Nun Monkton

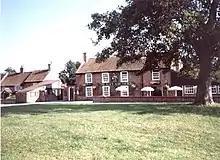
Alice Hawthorn pub, 2005

Nun Monkton ceased to be an estate village in 1934 when the estate houses of the village were sold off. The population today, of around 250, is well below its high point of about 350 in the 1890s and consists largely of commuters travelling daily to York, Harrogate and Leeds and retired people. The last shop in the village closed in 1986. The village green, however, continues to be grazed by cows and other animals and is one of the last working greens in Yorkshire. The Alice Hawthorn public house was named after the 1840s equine winner of the Doncaster Cup and Queen's Vase and was formerly The Blue Bell Inn. The Alice closed in 2007 after 220 years, but reopened after refurbishment under new management in September 2009. It has since closed and reopened under new management in summer 2013. The Yorkshire Heart Vineyard and Brewery was founded in Nun Monkton in 2000 and won a gold medal in the International Wine Challenge Cellar Door of the Year awards.